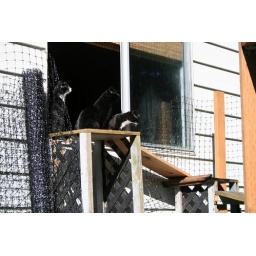
The Sibs sitting in the bedroom window watching us work on their future cat run.